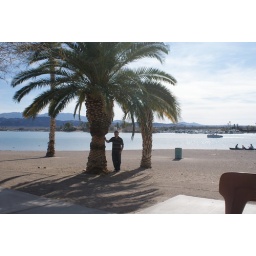
brad standing beside a palm tree